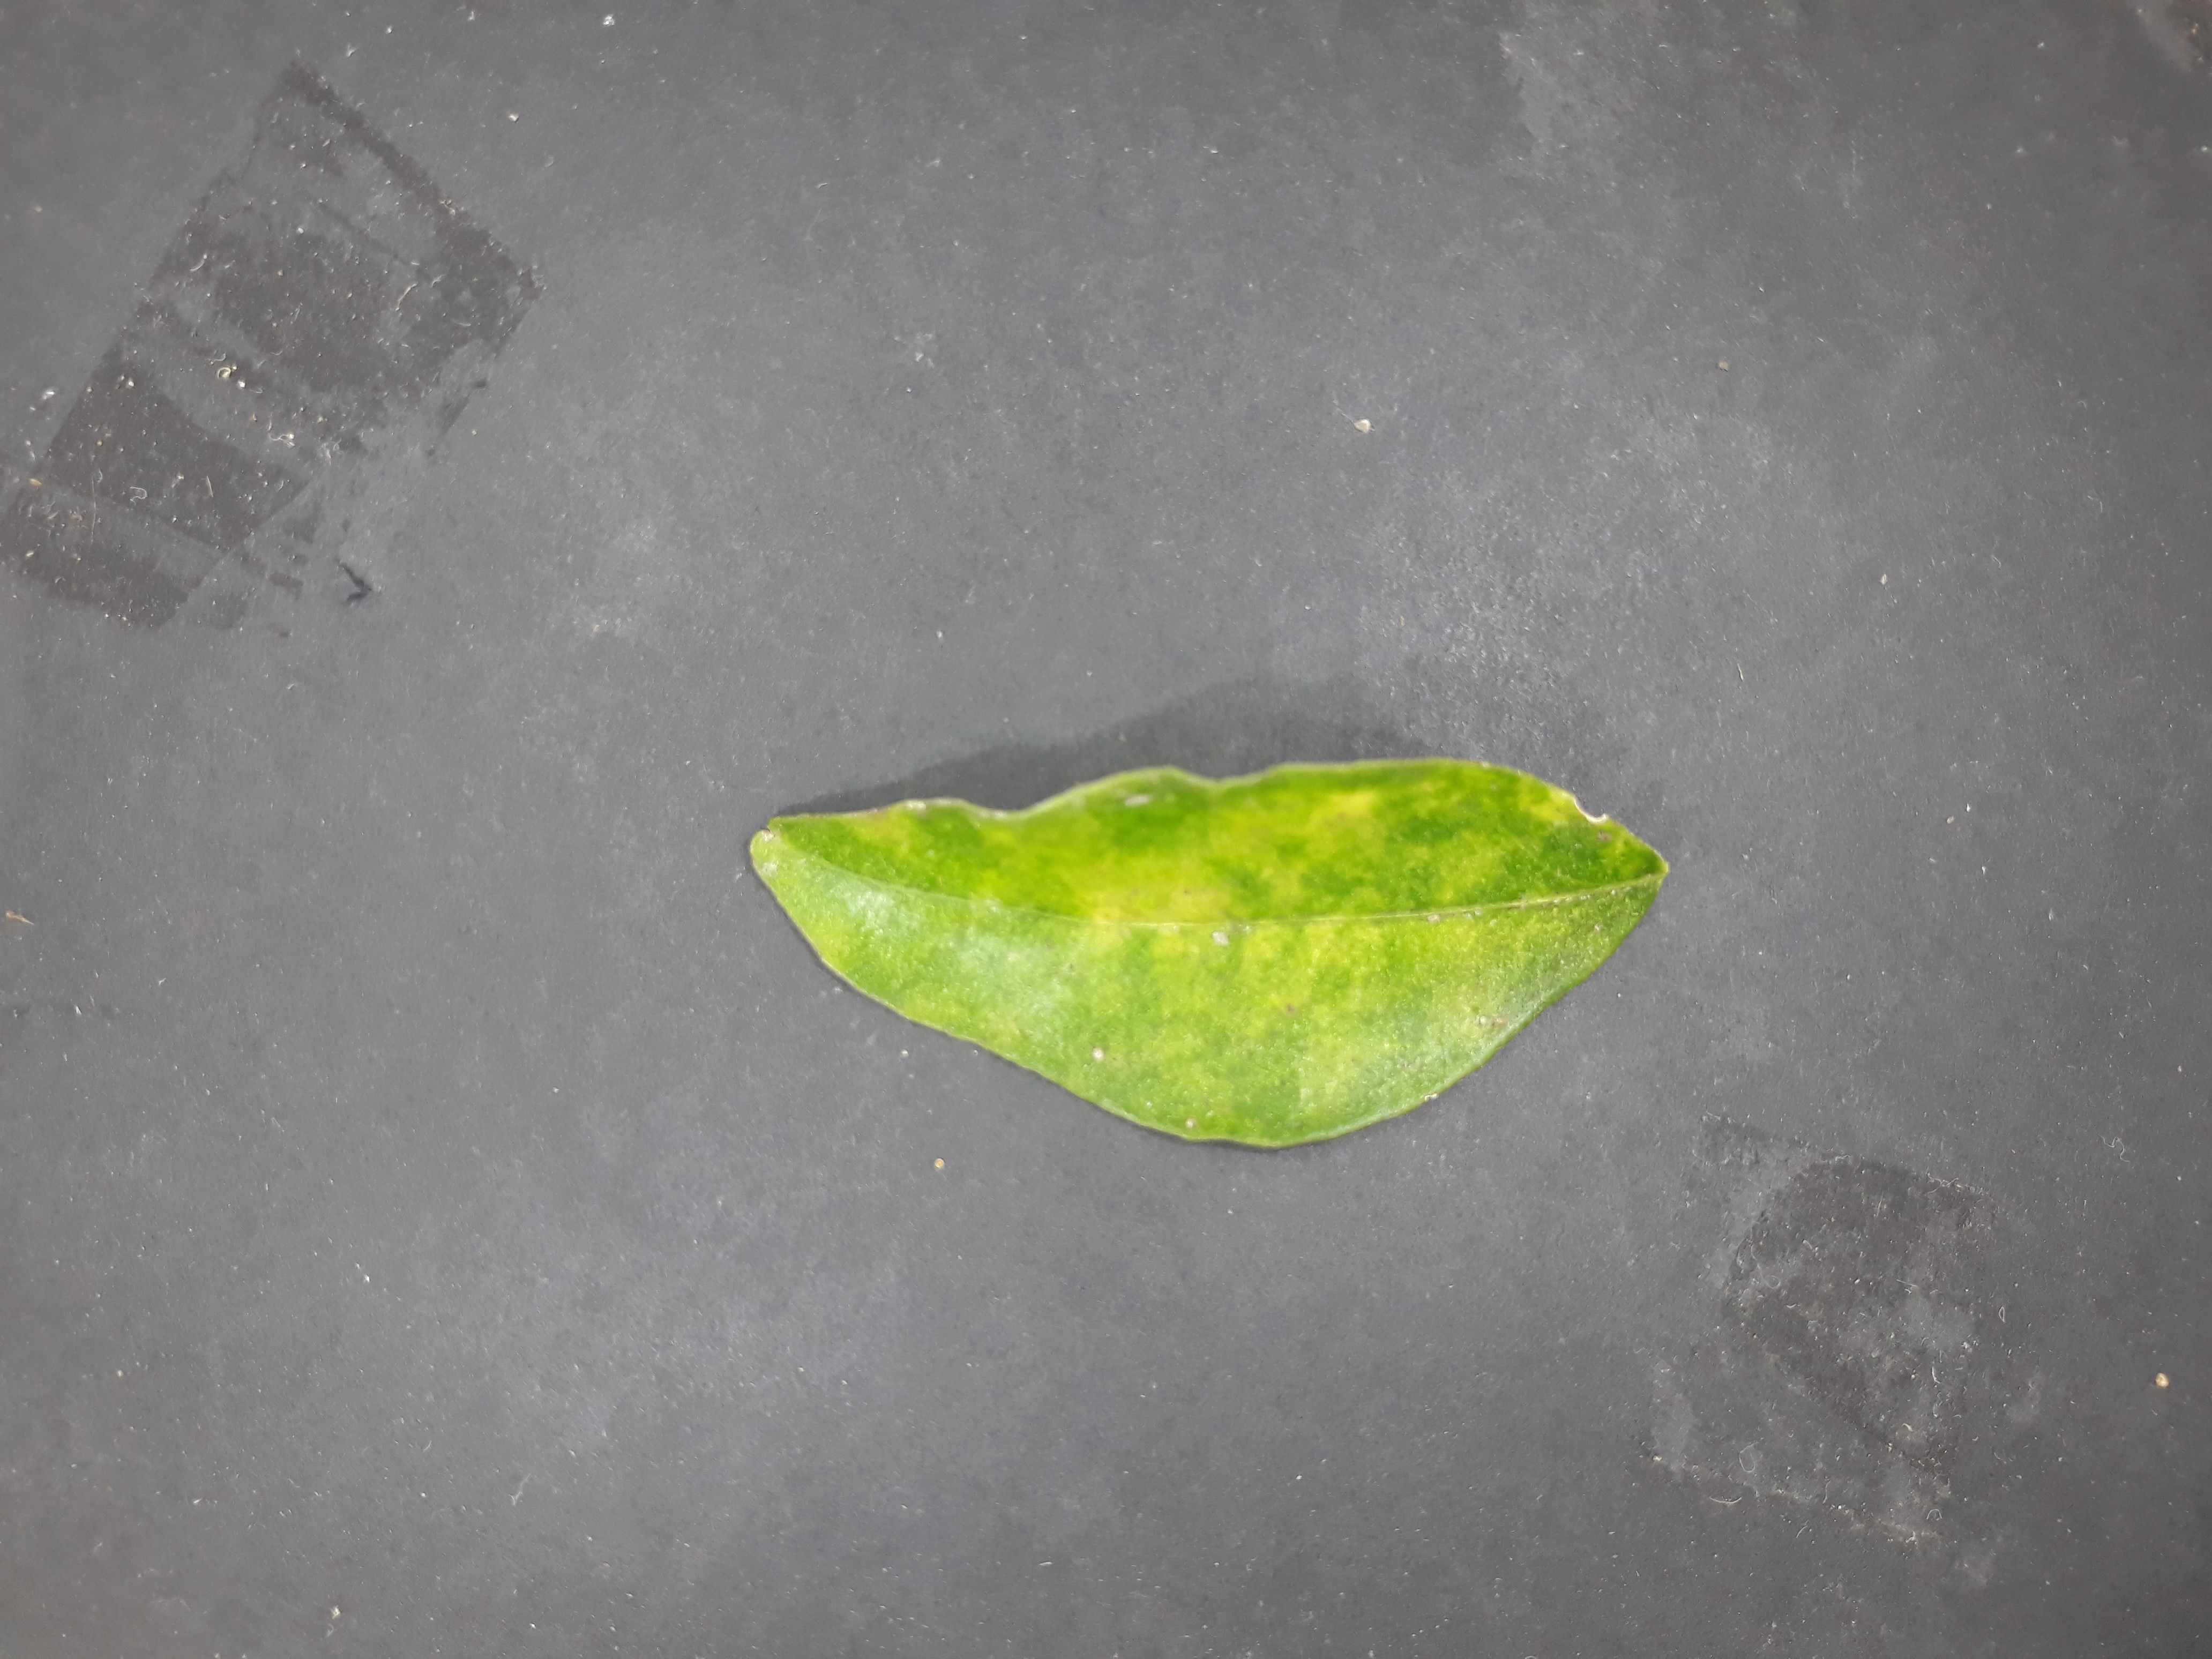
Label: Red_scale_sequelae